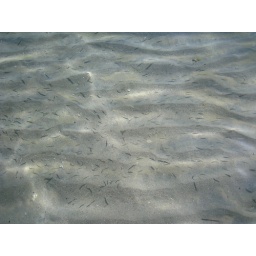
Tiny fish swimming in the shallows at Ras Al Hadd